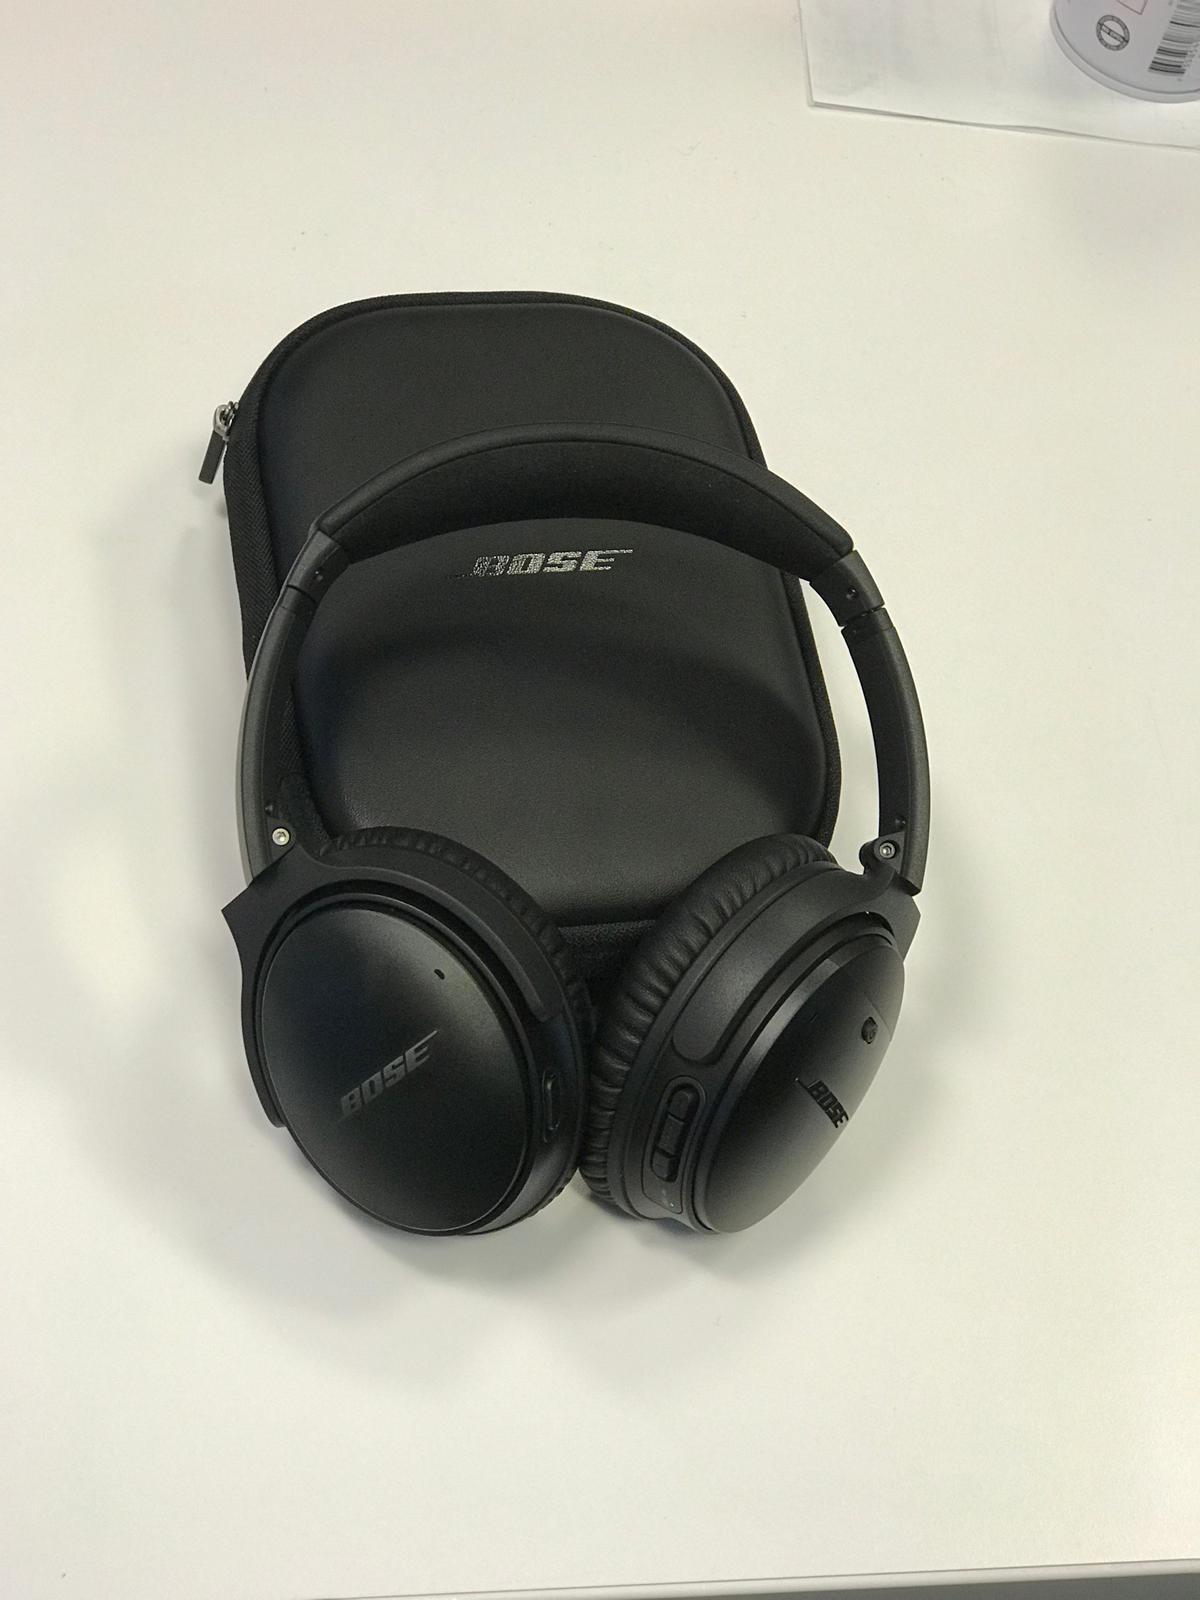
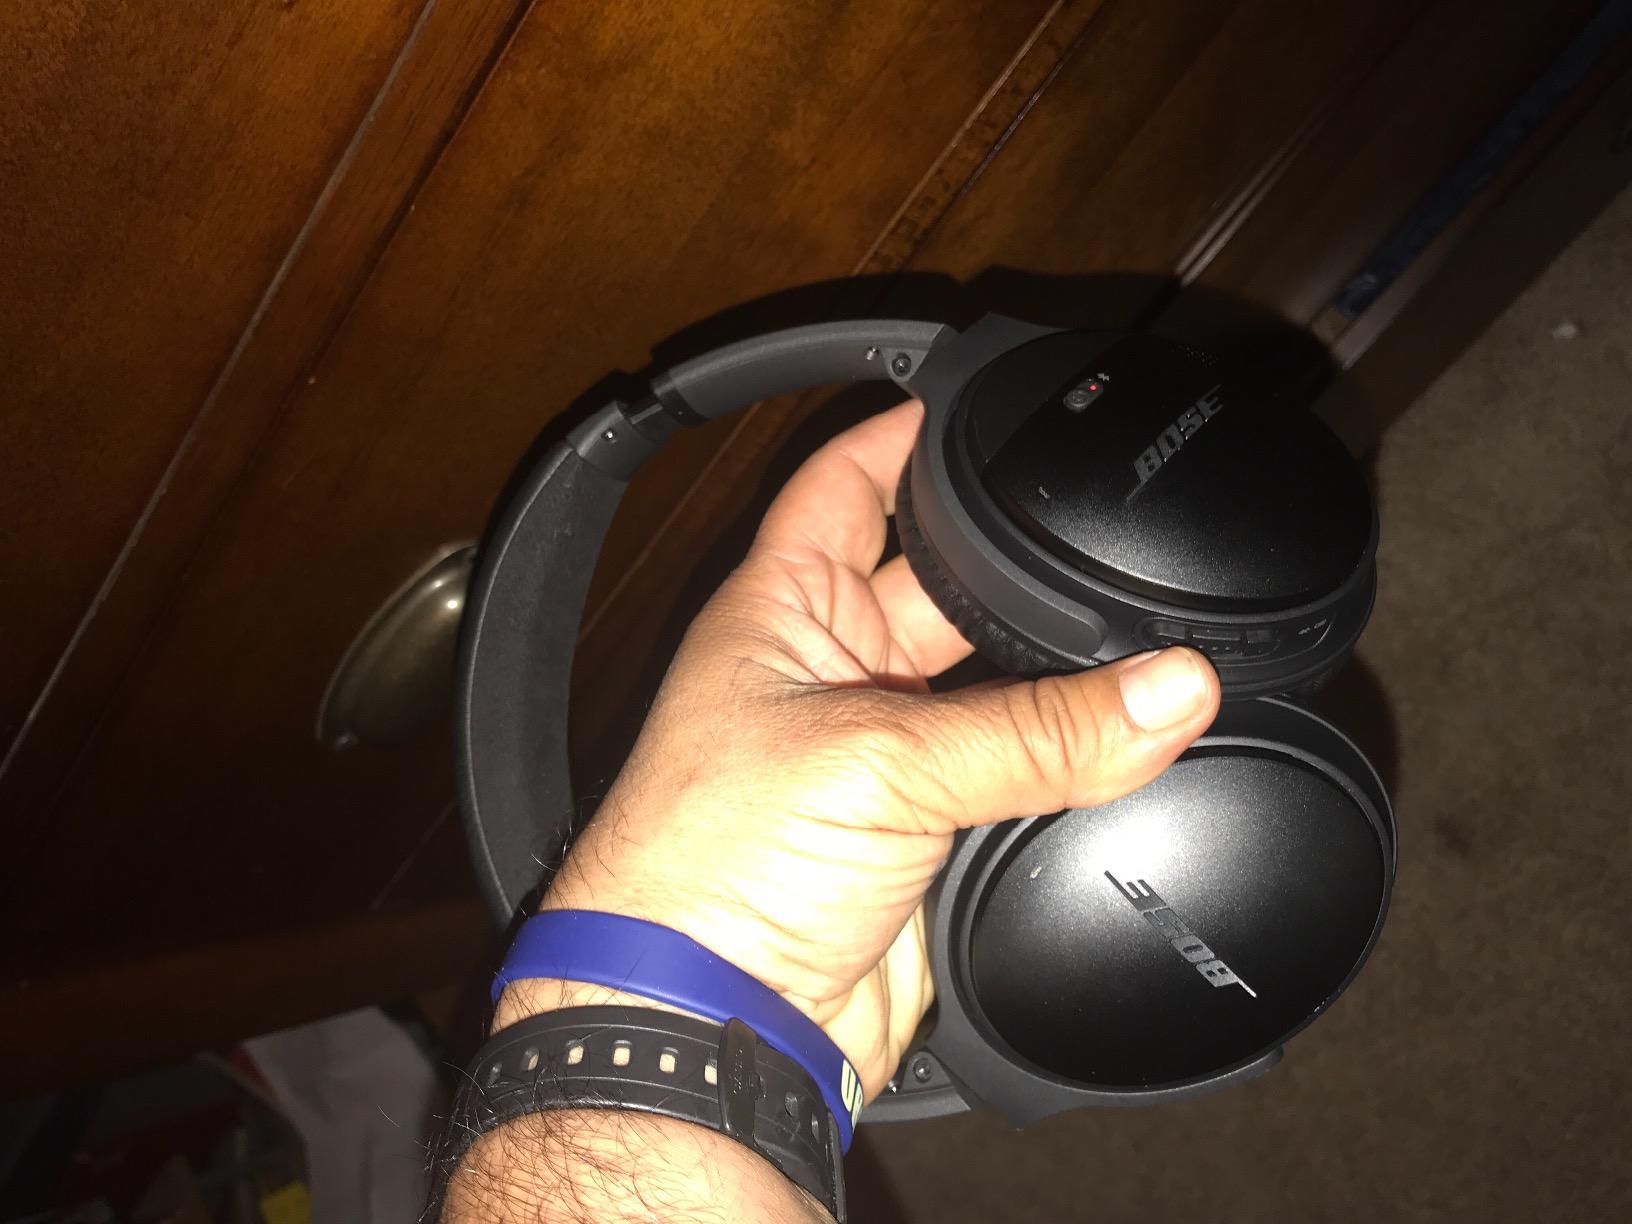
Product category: headphones
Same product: yes